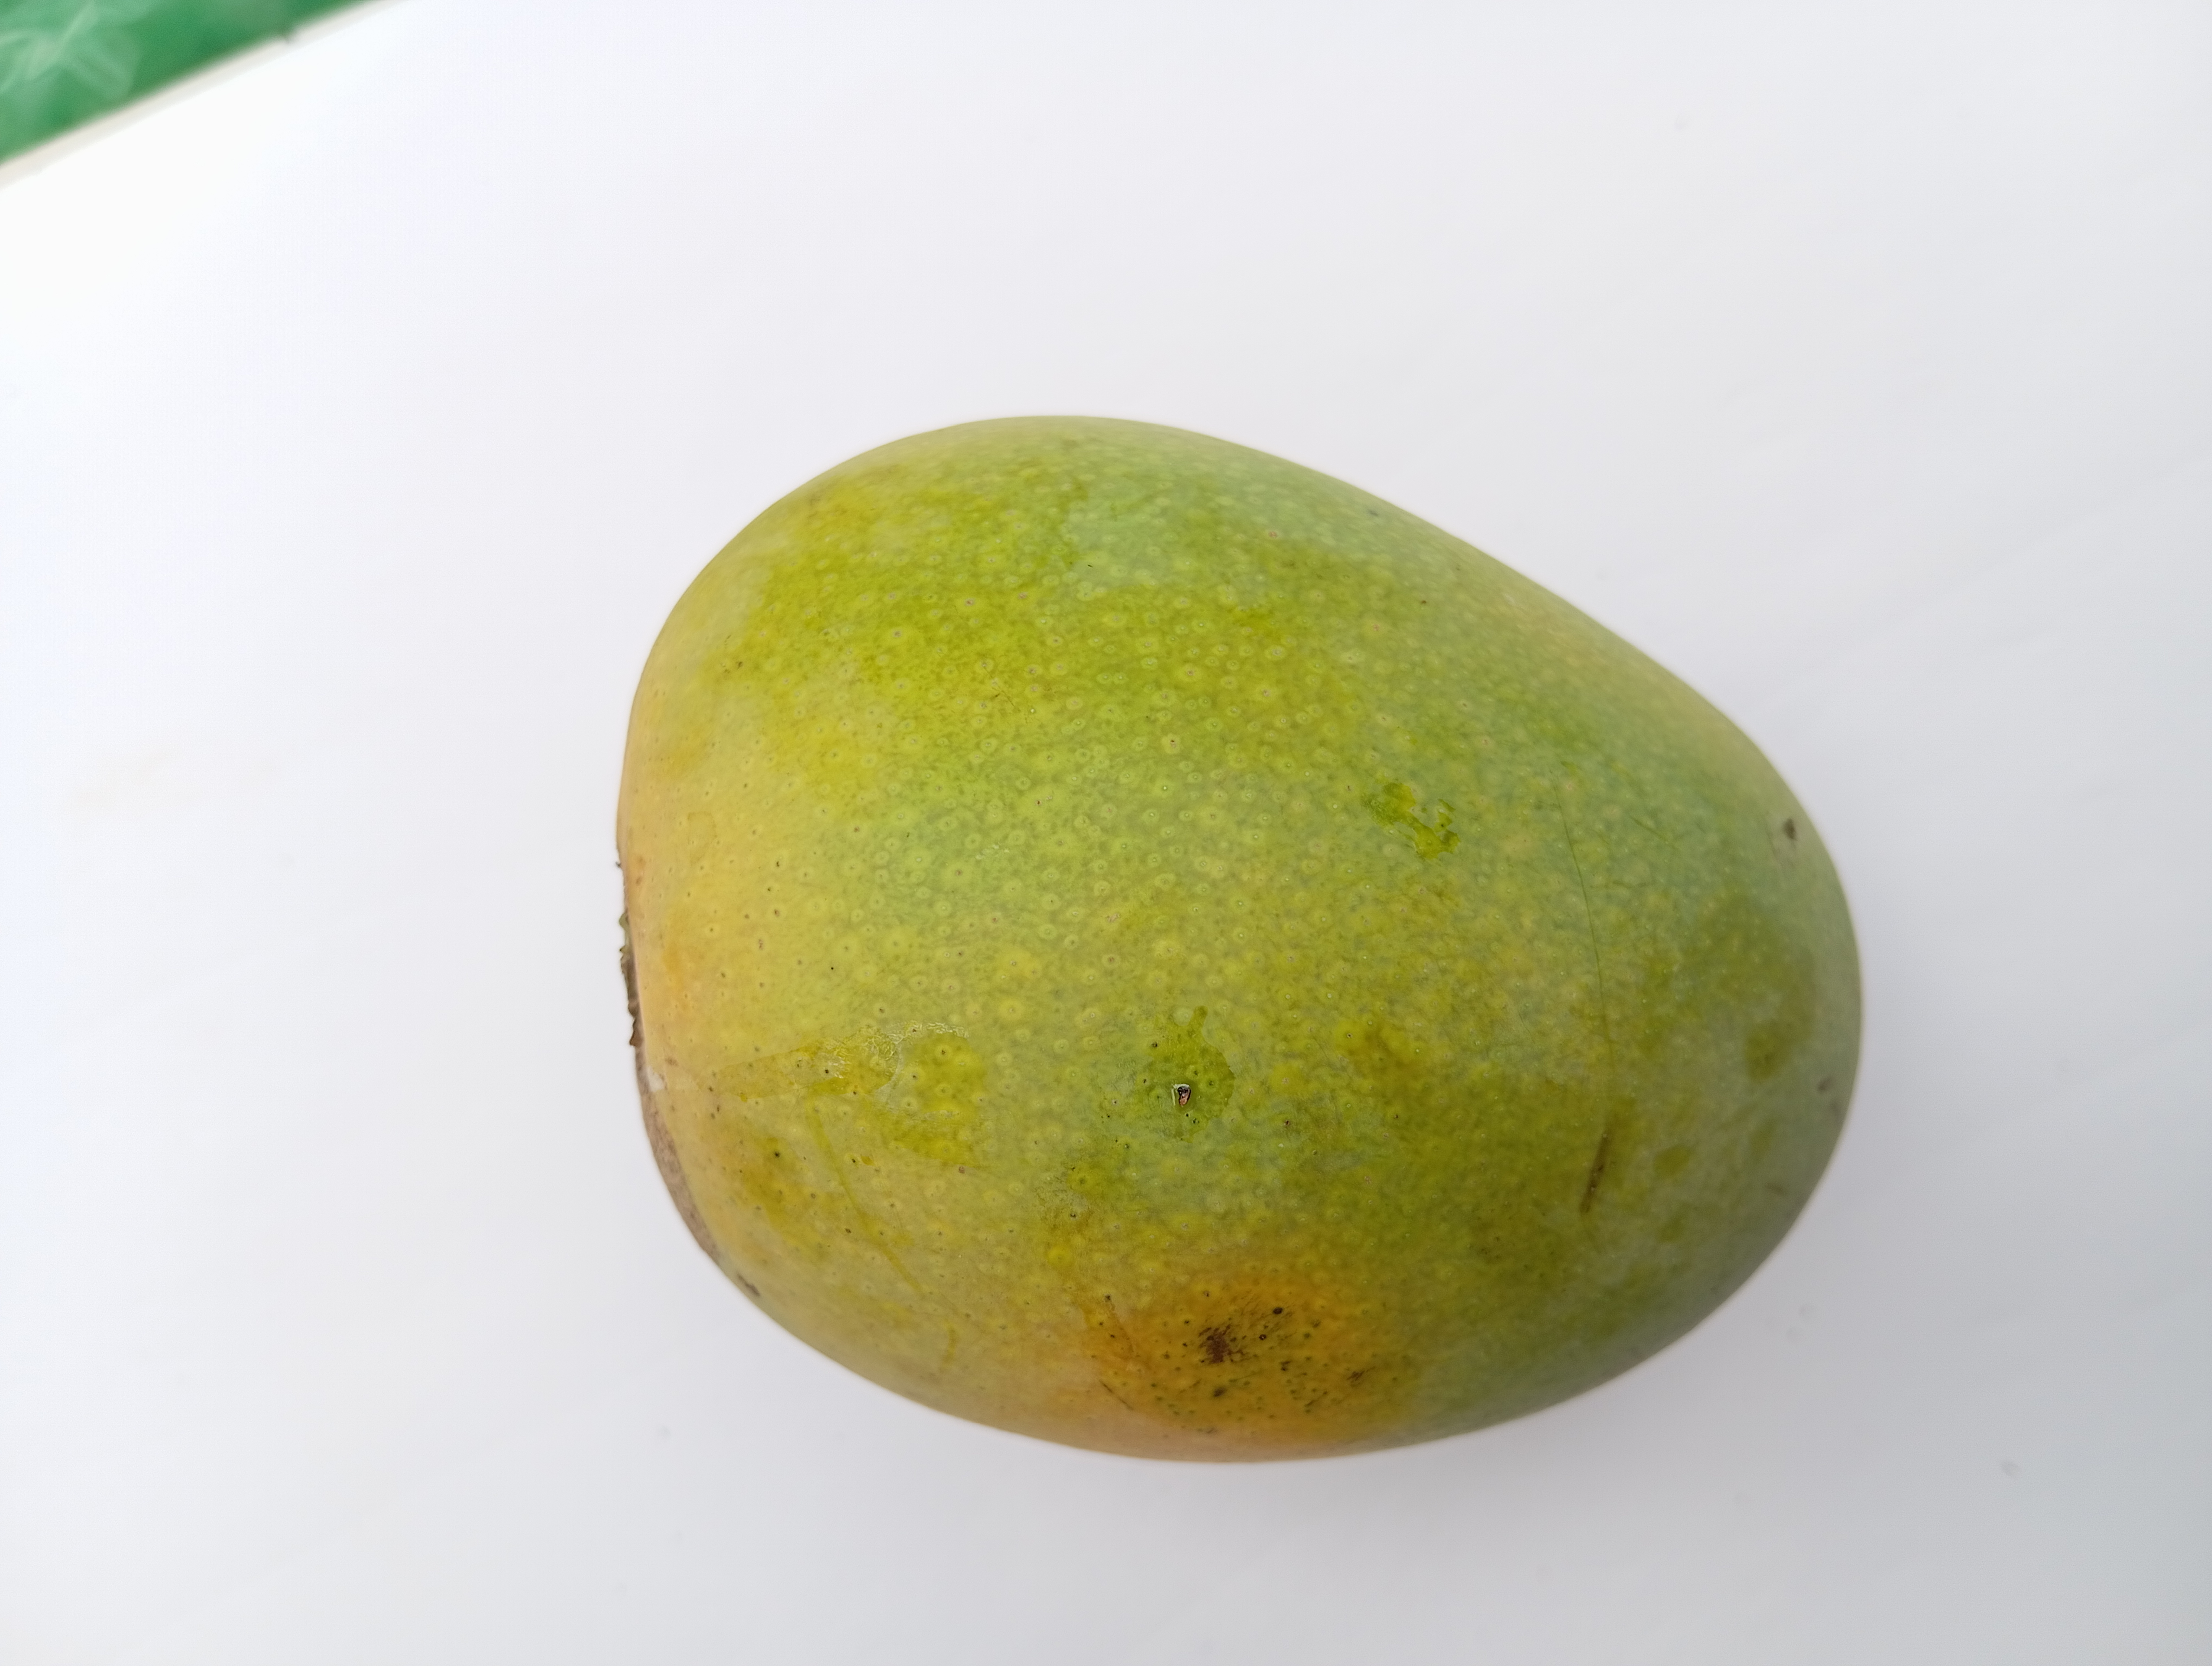
Mango variety: Himsagar